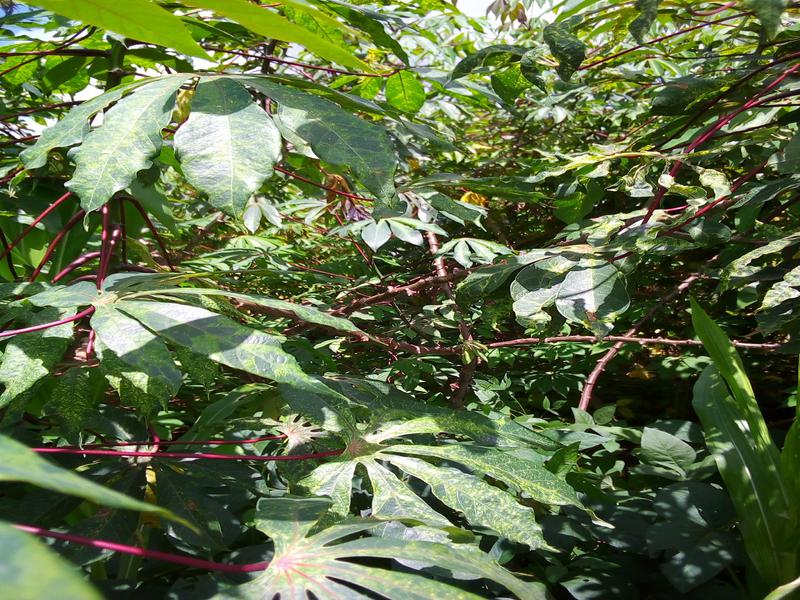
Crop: cassava
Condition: mosaic_disease